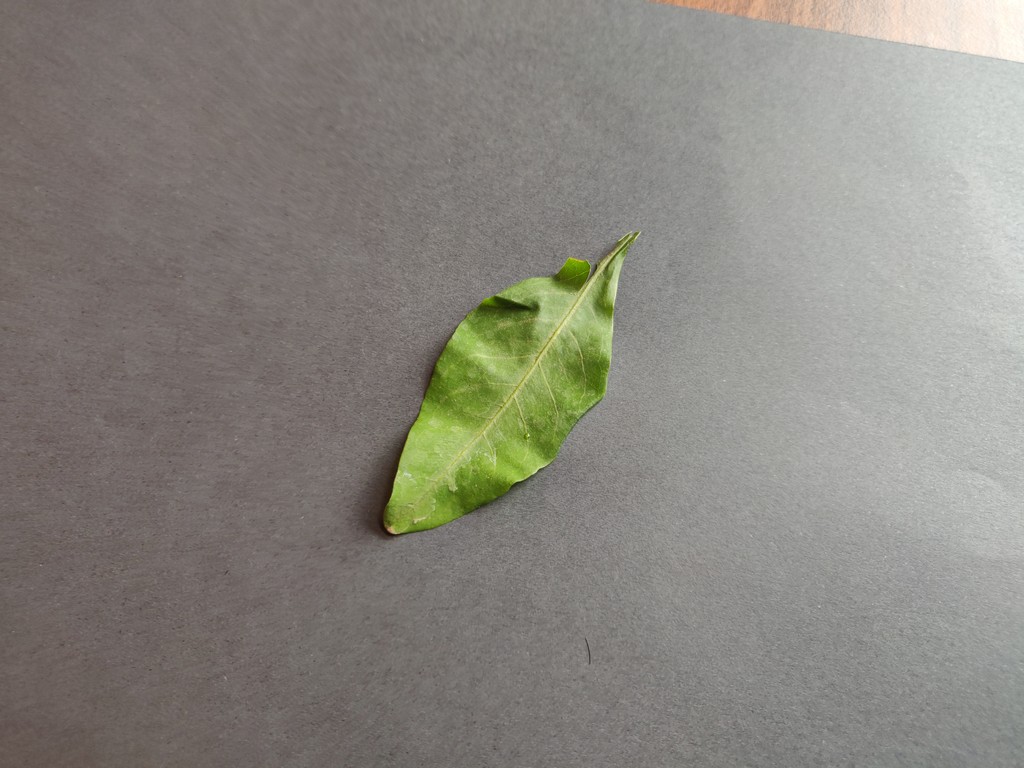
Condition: Healthy
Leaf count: single
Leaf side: front